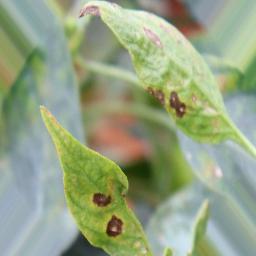
Label: cercospora